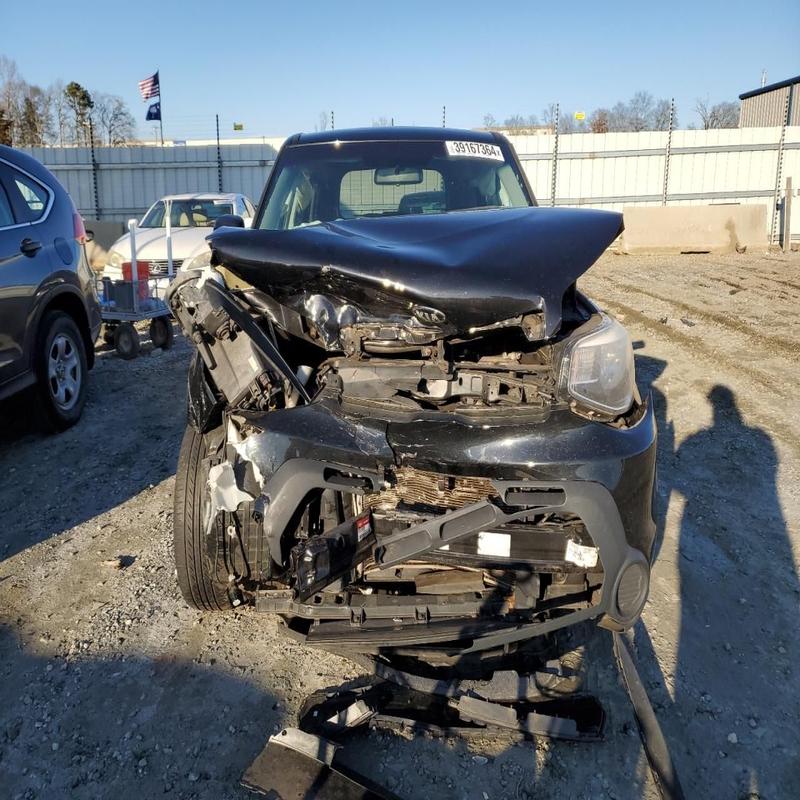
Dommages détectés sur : plaque d'immatriculation avant, pare-choc avant, feu avant droit, feu avant gauche, capot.
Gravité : majeur